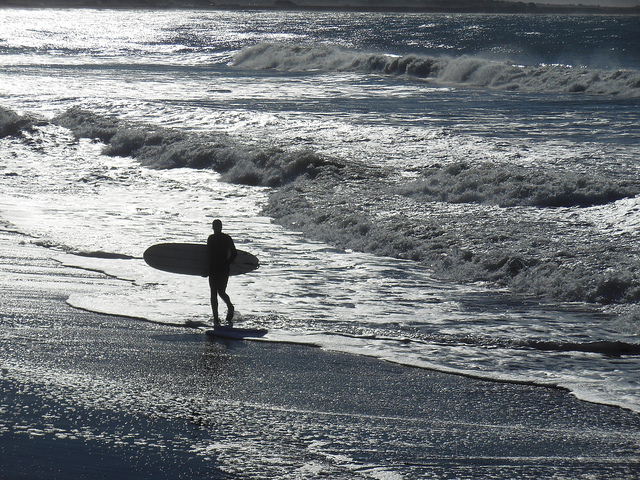
user: Given an image and a question. Answer the question in a short answer. Question: What is the record height of a surfed wave? Short Answer:
assistant: 80 ft